History of Arsenal F.C. (1886–1966)

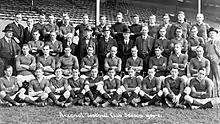
Arsenal's squad for the 1920–21 season, the club's best under Leslie Knighton, finishing ninth in the First Division

The club was founded as Dial Square Football Club in 1886 by a group of workers employed by the Dial Square workshop at the Royal Arsenal, an armaments factory in Woolwich, which was then in Kent but was incorporated into London in 1889. They were led by a Scotsman, David Danskin, who purchased the club's first football, Jack Humble and, later, former Nottingham Forest goalkeeper Fred Beardsley. Dial Square played their first match on 11 December 1886 against Eastern Wanderers on an open field on the Isle of Dogs, which they won 6–0. The club was renamed Royal Arsenal soon afterwards, reportedly on Christmas Day. Initially the club played on Plumstead Common, but soon sought alternative homes, firstly the Sportsman Ground in Plumstead before moving to the adjacent Manor Ground in 1888. Unhappy with the Manor Ground's poor facilities, the club moved to the nearby Invicta Ground in 1890, before returning to the Manor Ground three years later as the Invicta Ground's rent proved too expensive.